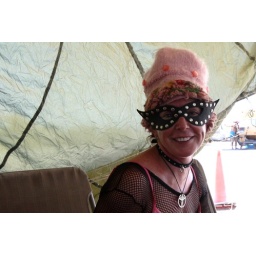
pink hat by pinky